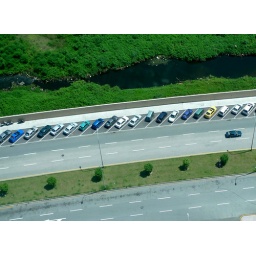
they say one person in twenty can't park their car straight